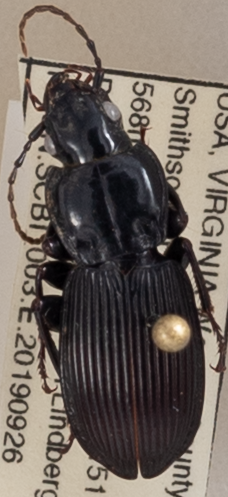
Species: Pterostichus coracinus
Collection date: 2019-06-13
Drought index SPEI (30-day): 0.072
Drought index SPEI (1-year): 2.09
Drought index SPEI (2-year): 2.01